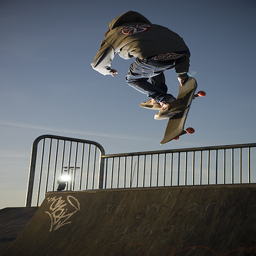
A skateboarder wearing a hoodie flies off a ramp with a rail in the background.
a man doing an aerial stunt with a skate board
The kid is up in the air in his skateboard
A man that is in the air with a skateboard.
A skateboarder in the air above a ramp.